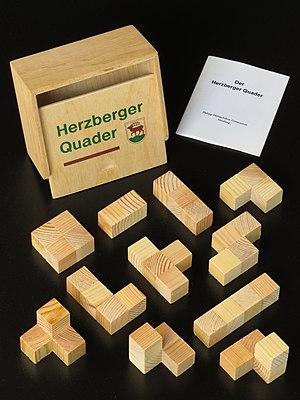
parallélépipède rectangle de Herzberg